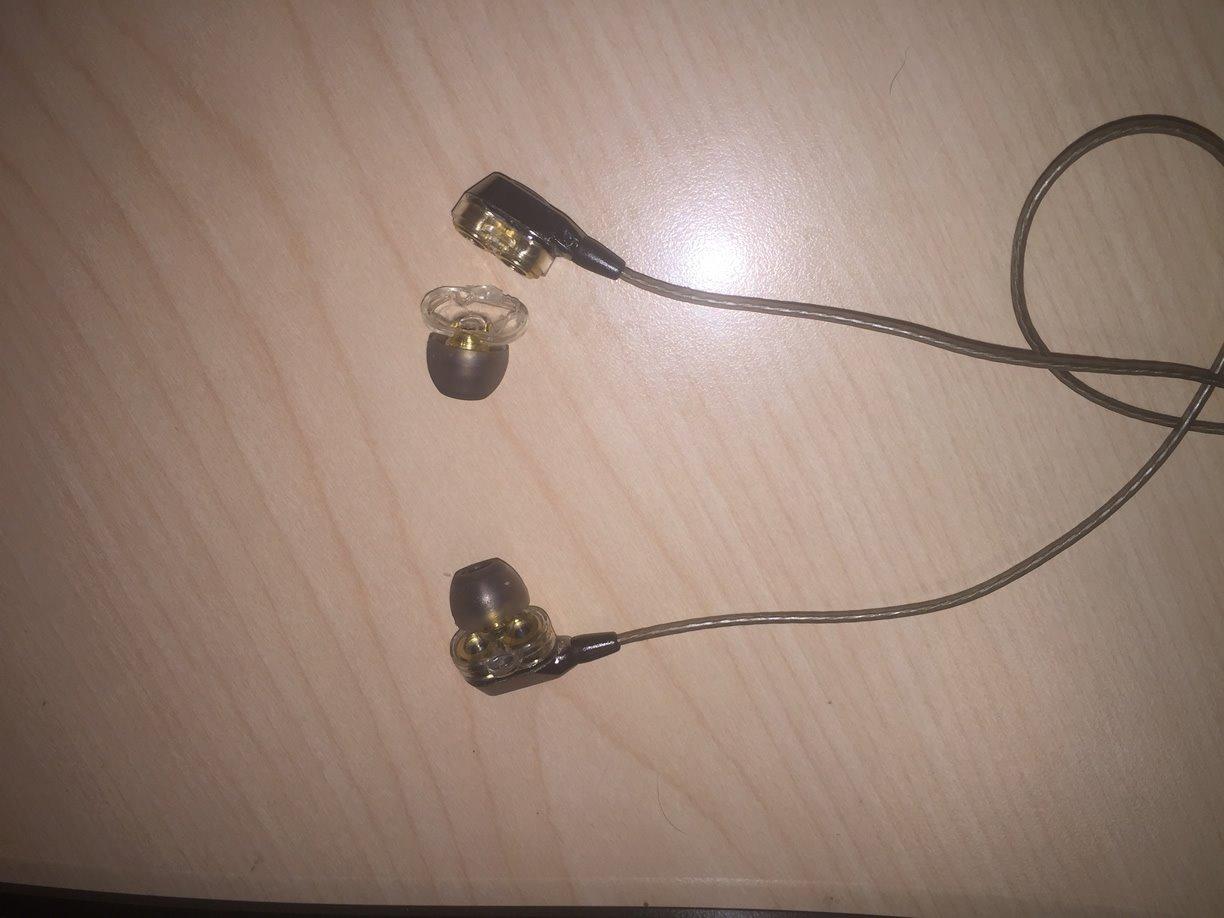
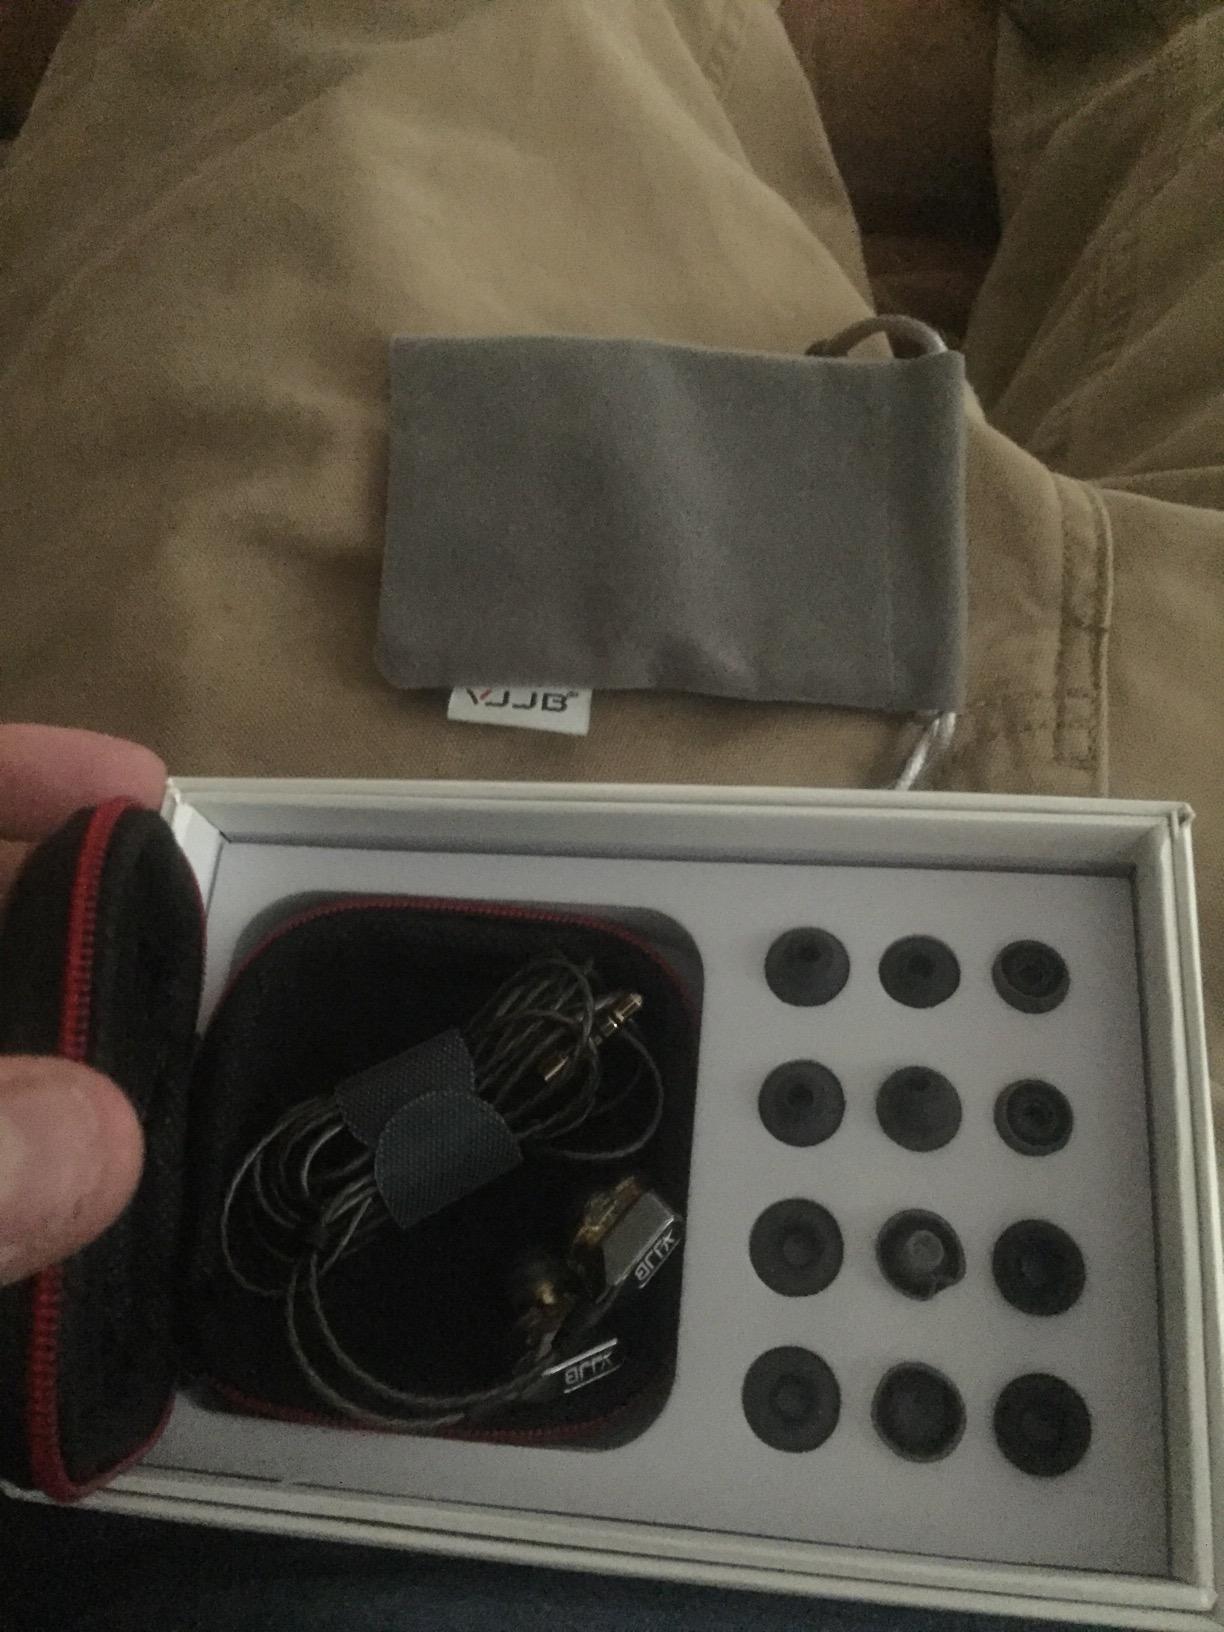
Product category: headphones
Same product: yes